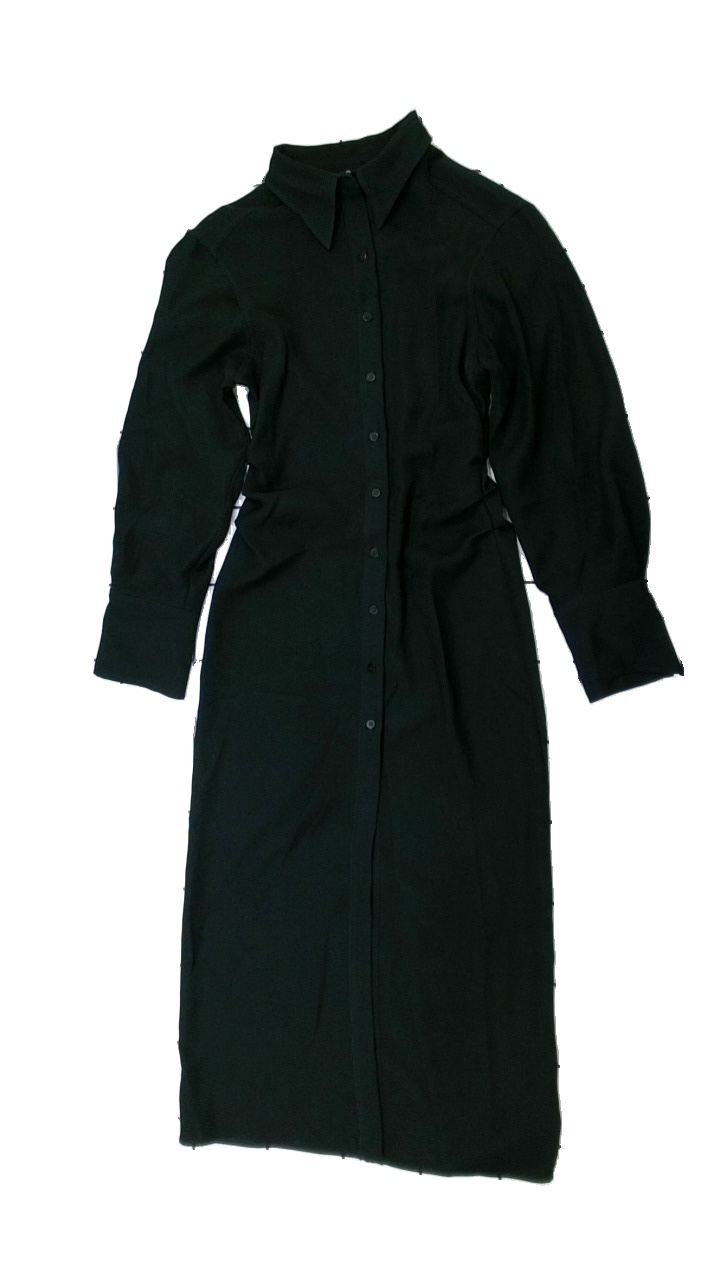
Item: Dress (Ladies)
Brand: Zara
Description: Black long shirt dress from Zara, size S. Good condition.
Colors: Black
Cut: Regular
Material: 100% poly
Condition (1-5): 4
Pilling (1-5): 5
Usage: Reuse
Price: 100-150